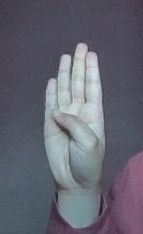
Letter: kaaf